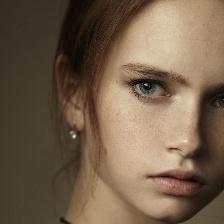
Label: faces